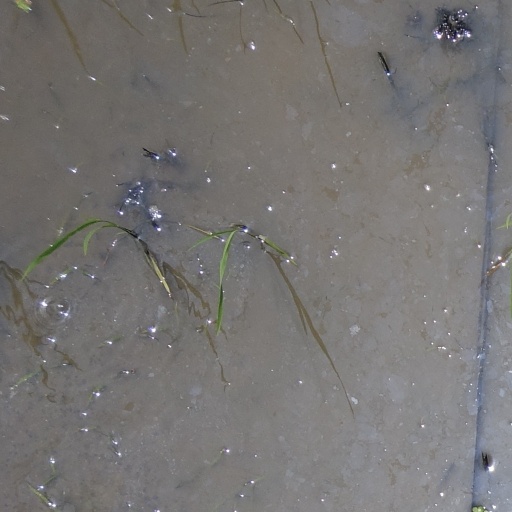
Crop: rice